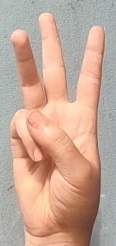
ASL sign: W